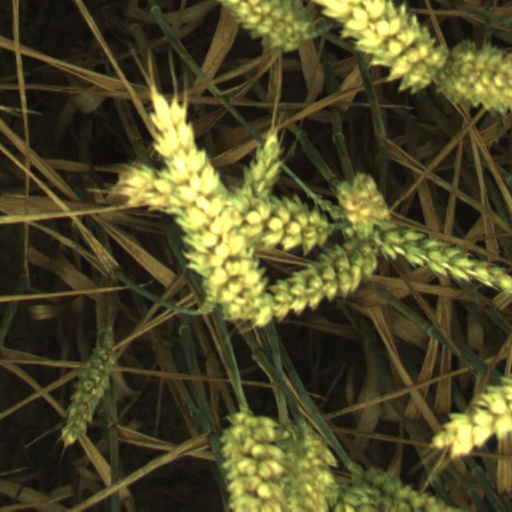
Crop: wheat